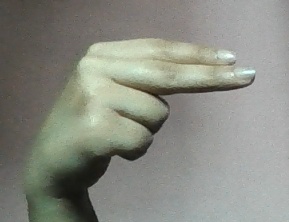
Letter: ain